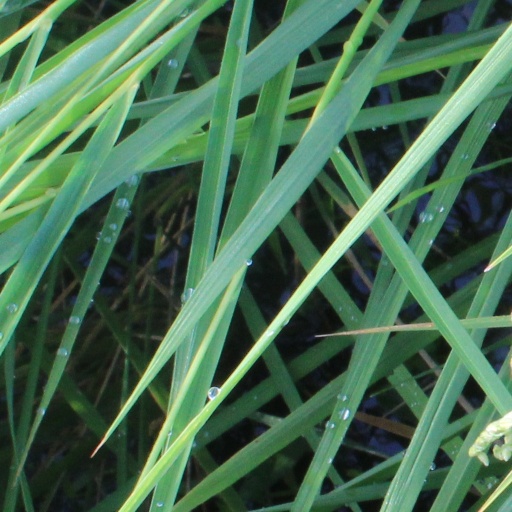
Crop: rice